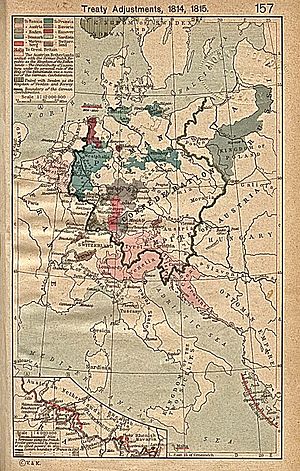
Wienerkongressen / Større konfliktspørgsmål
Omlægningen af de europæiske grænser efter Wienerkongressen 1814-15. Engelsk tekst på kortet.
Wienerkongressen er betegnelsen for Fredskongressen i Wien 1814-1815, der skulle ordne Europas politiske forhold efter Napoleonskrigene. Retningslinjer for Wienerkongressen var at genoprette ligevægten fra før den franske revolution og at skabe garantier mod fremtidige franske erobringer. Den var det hidtil mest omfattende stormagtsmøde for at skabe orden efter en storkrig.